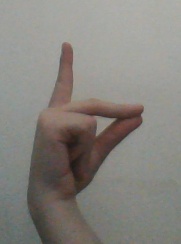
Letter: ta